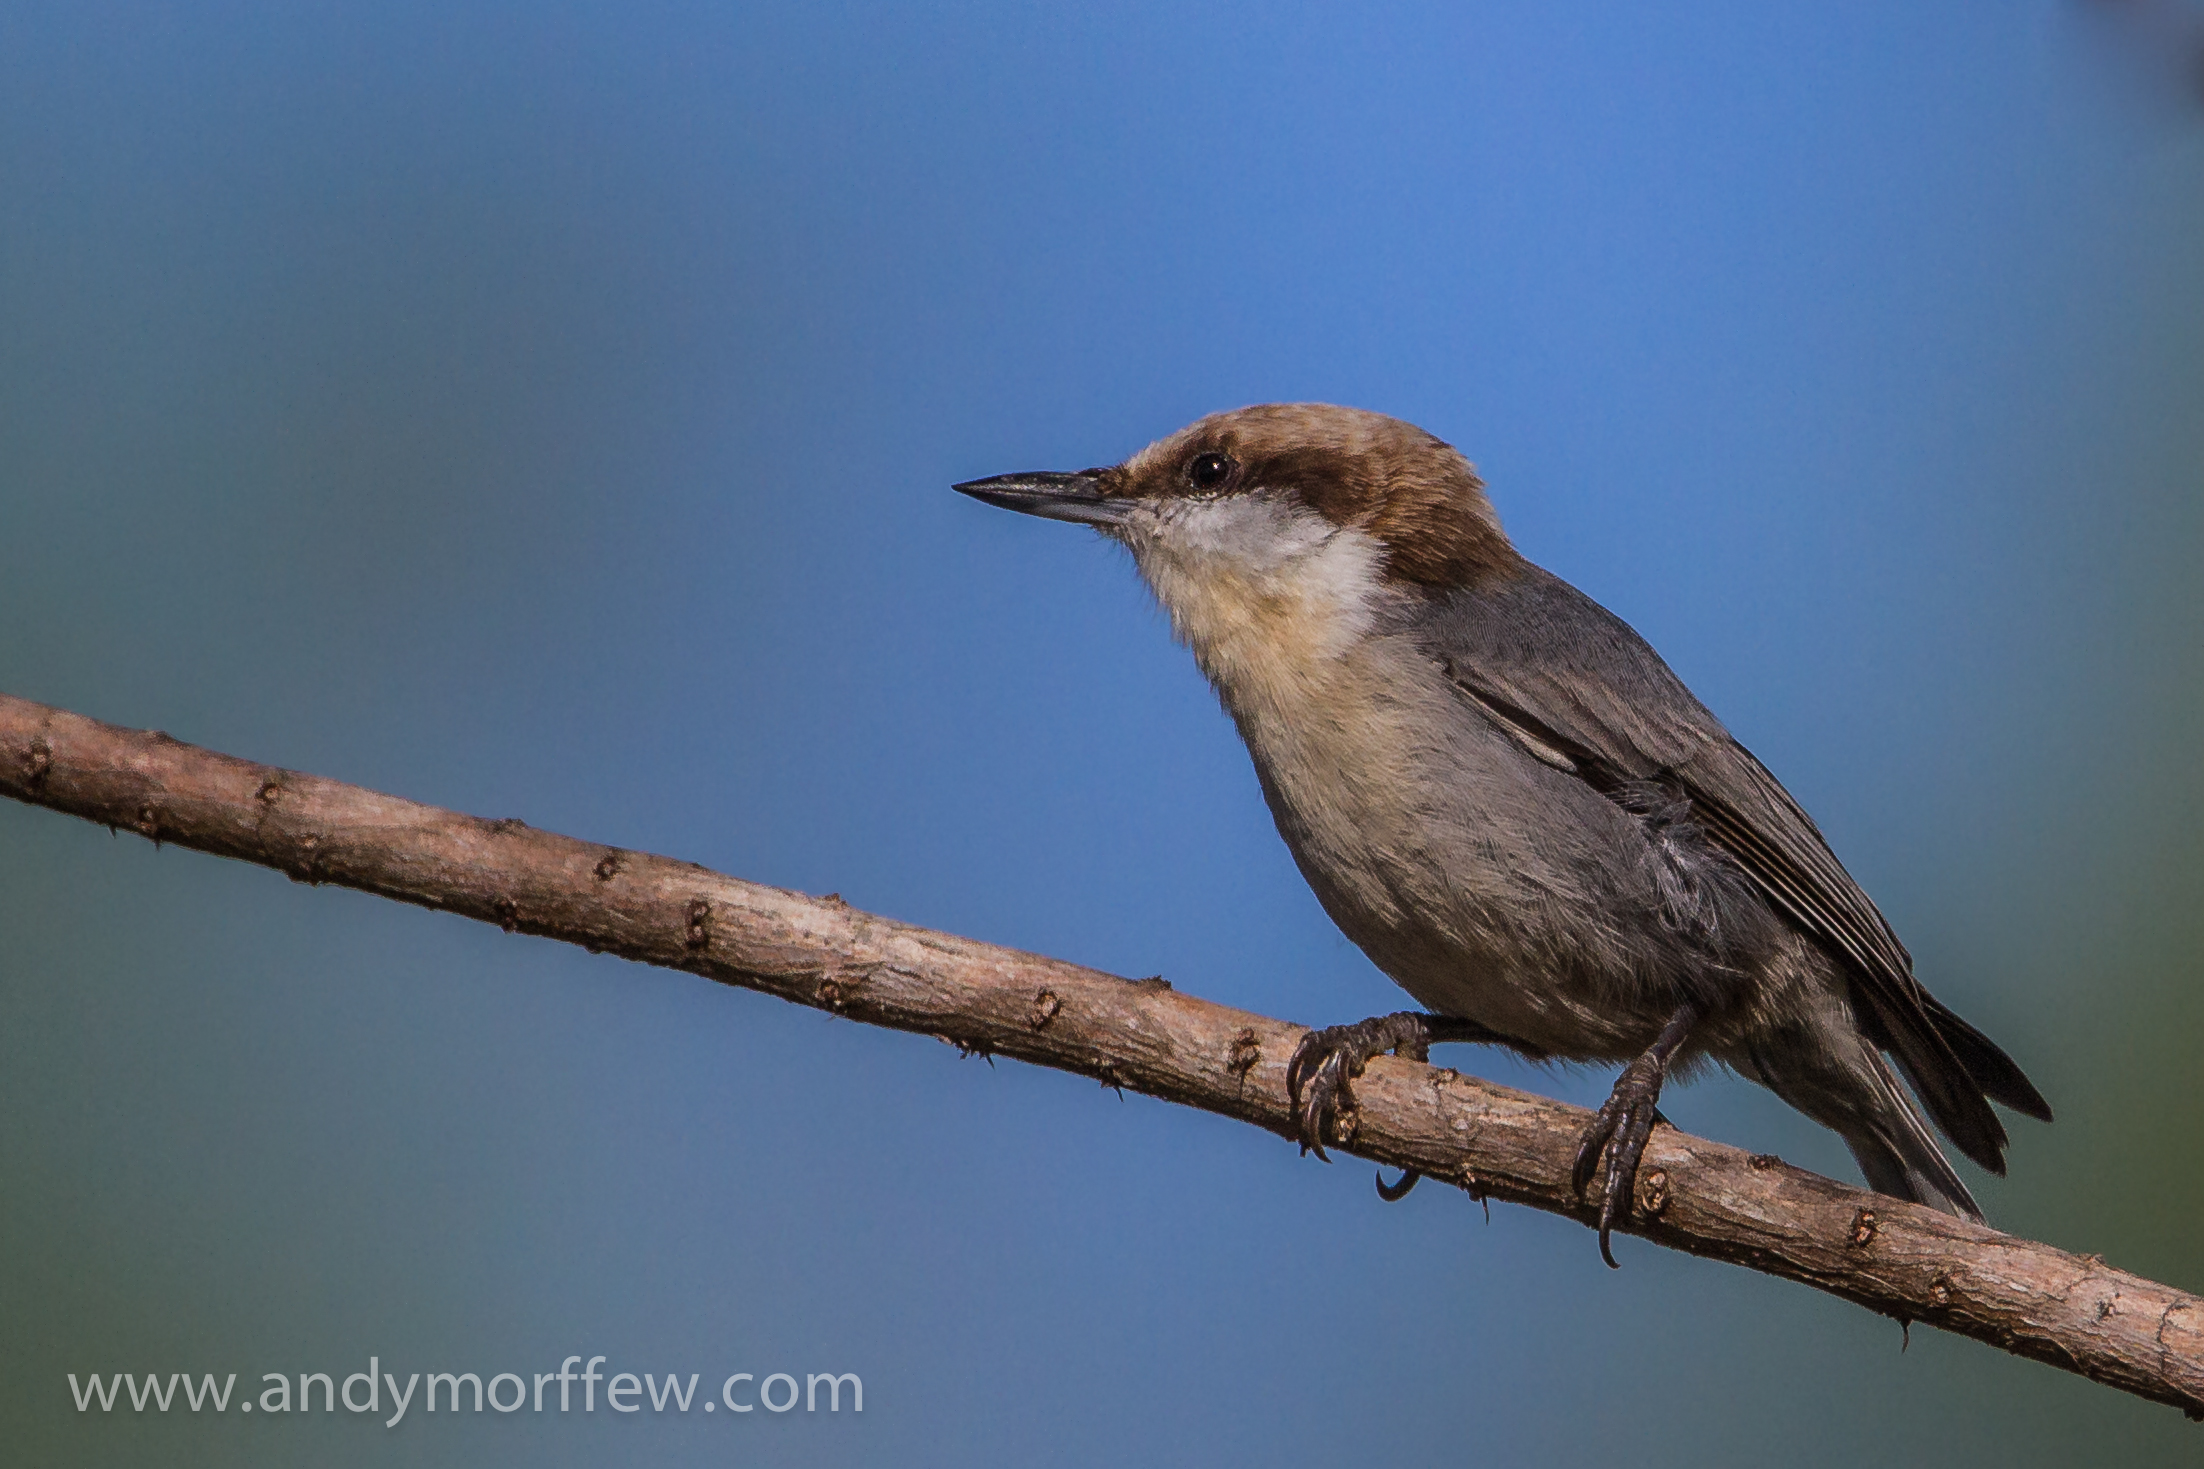
nature, branch, bird, wildlife, beak, fauna, vertebrate, sparrow, florida, andymorffew, morffew, naturethroughthelens, naples, brownheadednuthatch, wren, old world flycatcher, perching bird, emberizidae, nightingale